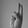
ASL letter: U